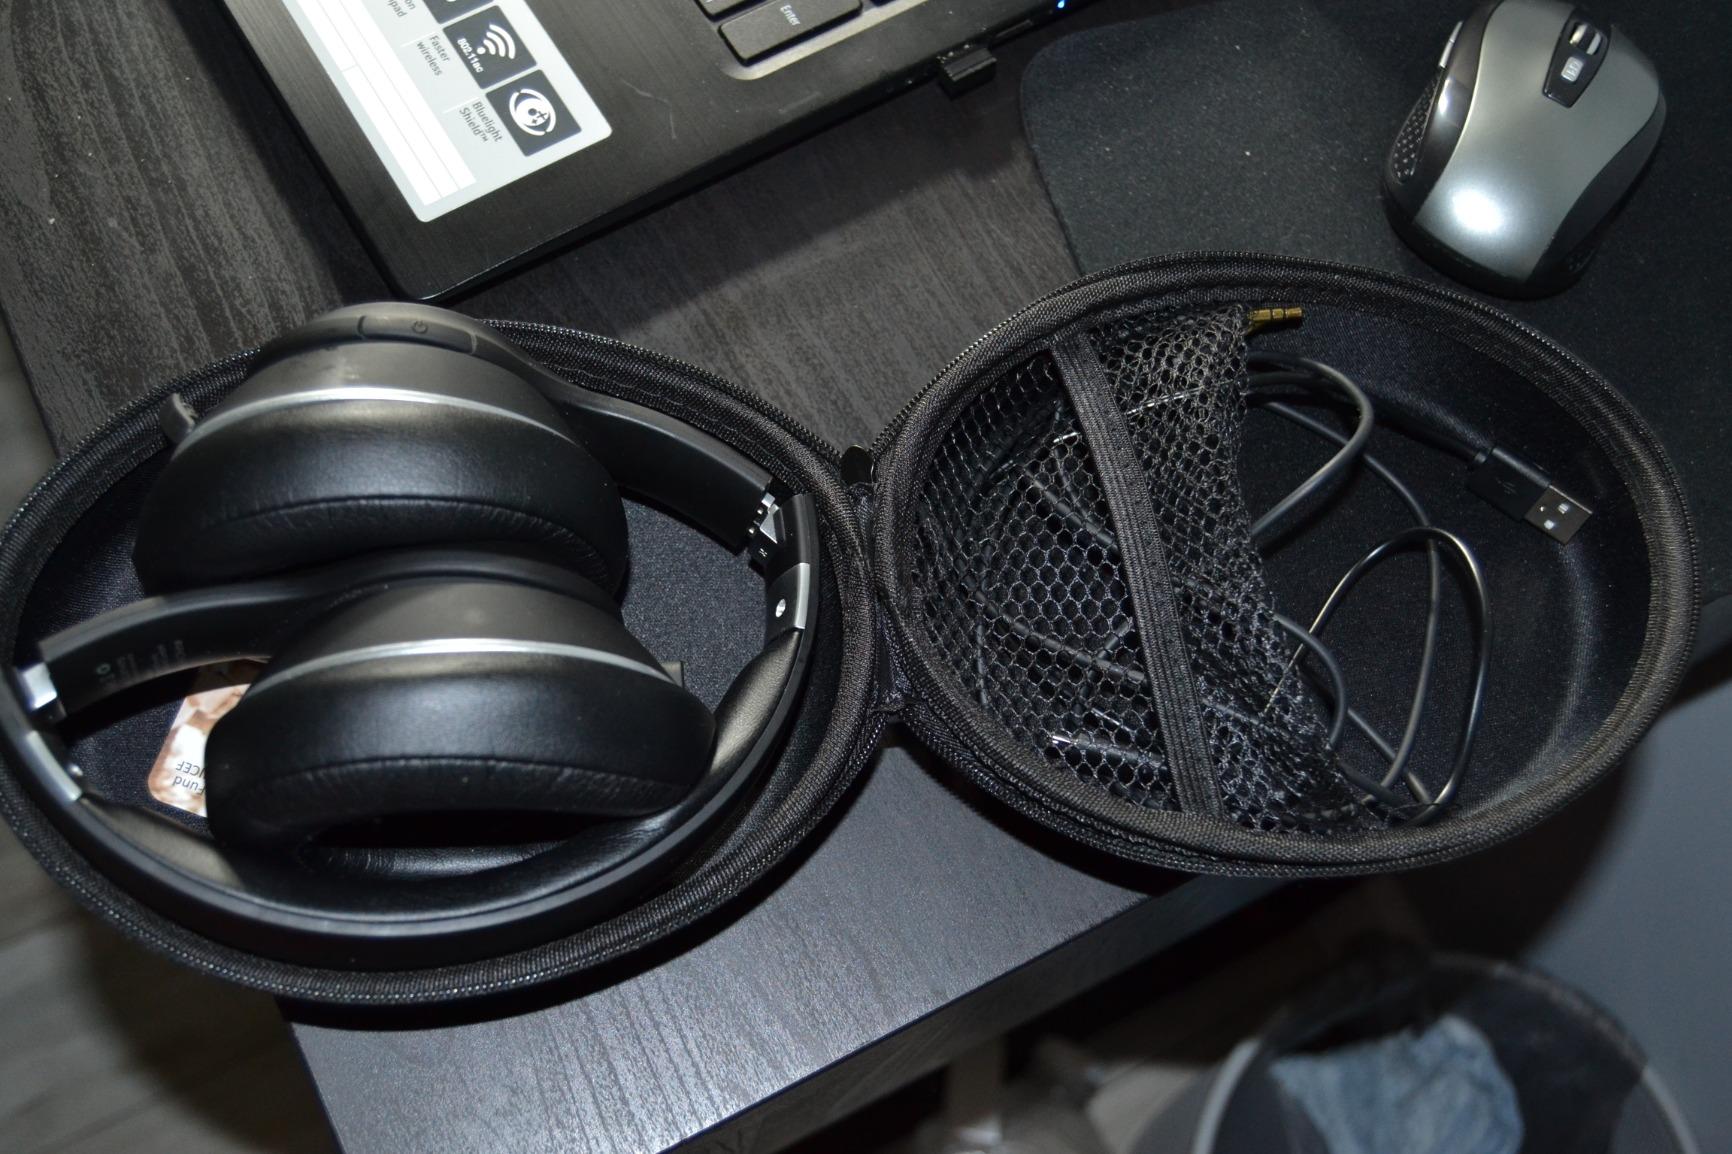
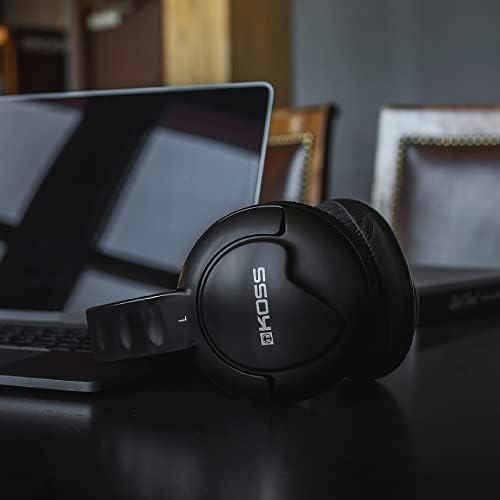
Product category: headphones
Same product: no